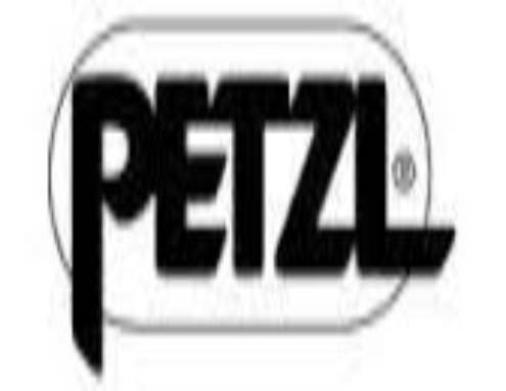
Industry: Clothes